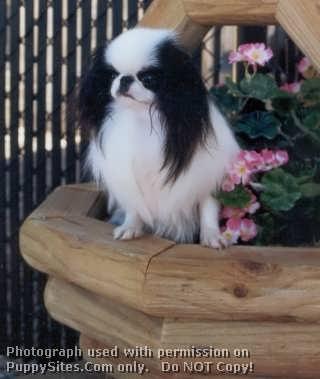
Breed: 249-n000106-Japanese_spaniel